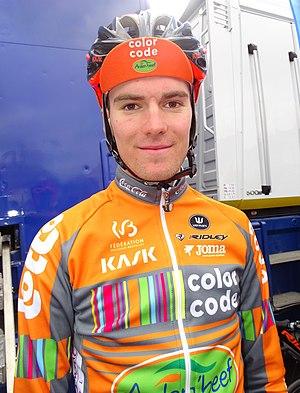
Reportage réalisé le dimanche 6 mars à l'occasion du départ et de l'arrivée du Grand Prix de Lillers-Souvenir Bruno Comini 2016 à Lillers, Pas-de-Calais, Nord-Pas-de-Calais, France.
La saison 2016 de l'équipe cycliste Color Code-Arden'Beef est la cinquième de cette équipe.
Julien Mortier, né le 20 juillet 1997 à Tournai, est un coureur cycliste belge, membre de l'équipe Bingoal-Wallonie Bruxelles.